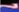
Number: 7